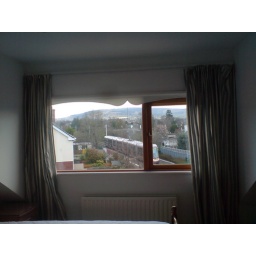
A dart in the bedroom its the name of the train service.